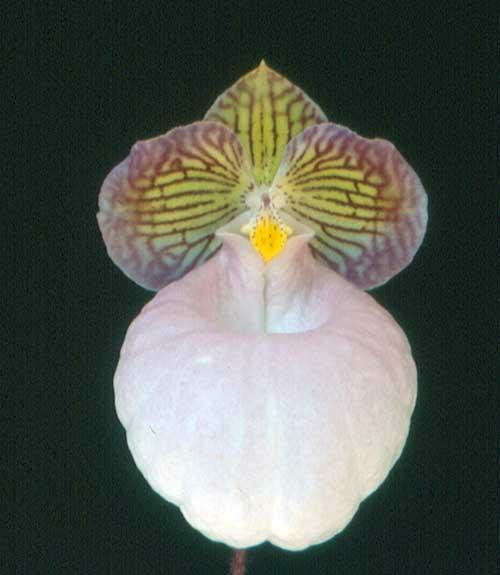
Flower: hard-leaved pocket orchid